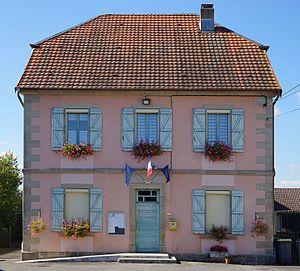
La mairie de Franchevelle.
Franchevelle est une commune française située dans le département de la Haute-Saône, en région Bourgogne-Franche-Comté.